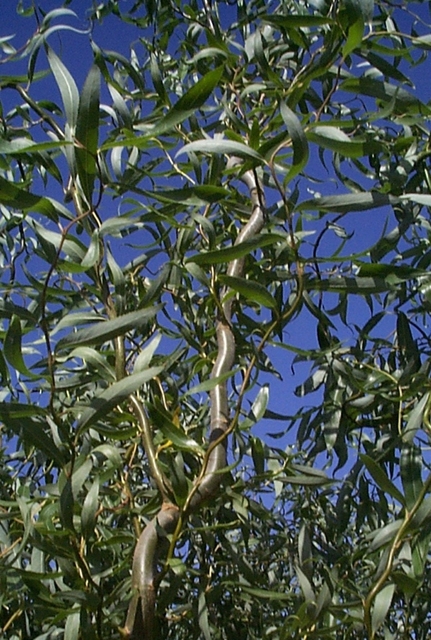
Texture: spiralled